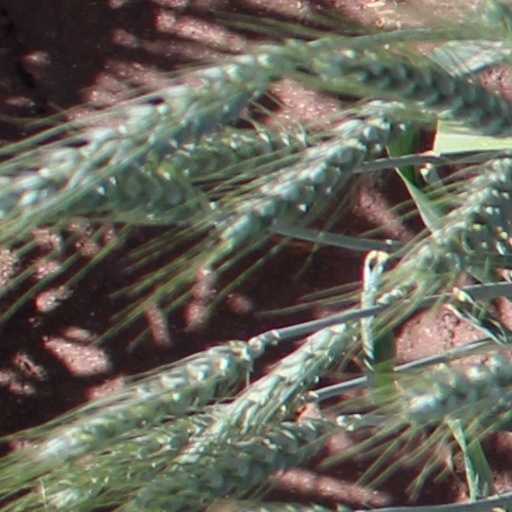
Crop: wheat